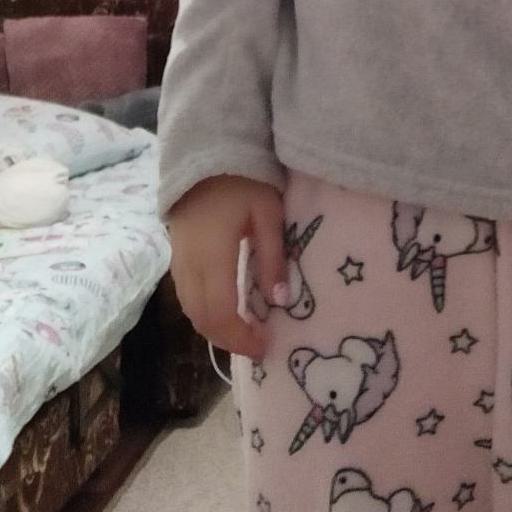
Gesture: no_gesture